2014 pro-Russian unrest in Ukraine

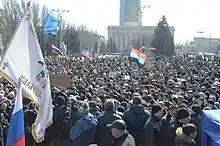
Pro-Russian protesters in Donetsk, 8 March 2014

13 March was marked by violent clashes between pro-Maidan and anti-Maidan protesters in Donetsk. A large group of anti-Maidan protesters broke through a police cordon and began to attack a smaller pro-Maidan demonstration. In interviews with OSCE monitors, bystanders described how a group of around thirty pro-Maidan protesters "were forced to seek shelter in a police bus that became surrounded by anti-Maidan attackers". The windows of the bus "were smashed, and irritant gas was dispersed inside, forcing the group to exit the bus, where they were then subjected to beatings and verbal abuse". A pro-Ukrainian protester was stabbed to death during the violence. A report by the OSCE said that "police forces" failed "to take adequate measure to protect the pro-Maidan assembly", and "could be observed treating the anti-Maidan protesters in a favourable manner". After this day of violence, interviewees told the OSCE that residents of Donetsk had decided not to organize more peaceful pro-Maidan demonstrations, "out of fear for their safety".